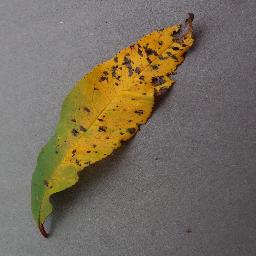
Label: Peach___Bacterial_spot